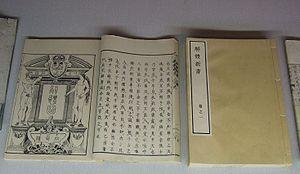
Sugita Genpaku, 20 octobre 1733 - 1ᵉʳ juin 1817, est un érudit japonais connu pour sa traduction du Kaitai Shinsho.
Le Kaitai Shinsho, « nouveau traité d'anatomie », est un texte médical traduit en japonais au cours de l'époque d'Edo. Il est fondé sur la traduction en néerlandais de l'Ontleedkundige Tafelen, souvent appelé au Japon Tafel Anatomie, fondé sur l'Anatomische Tabellen de l'allemand Johann Adam Kulm. Ce fut la première véritable traduction d'une langue occidentale au Japon. Rédigé par Genpaku Sugita, il a été édité par Suharaya Ichibee en 1774, la troisième année de l'ère An'ei. L'ensemble comporte quatre volumes dont un pour les illustrations. Le contenu est écrit dans le style kanbun.